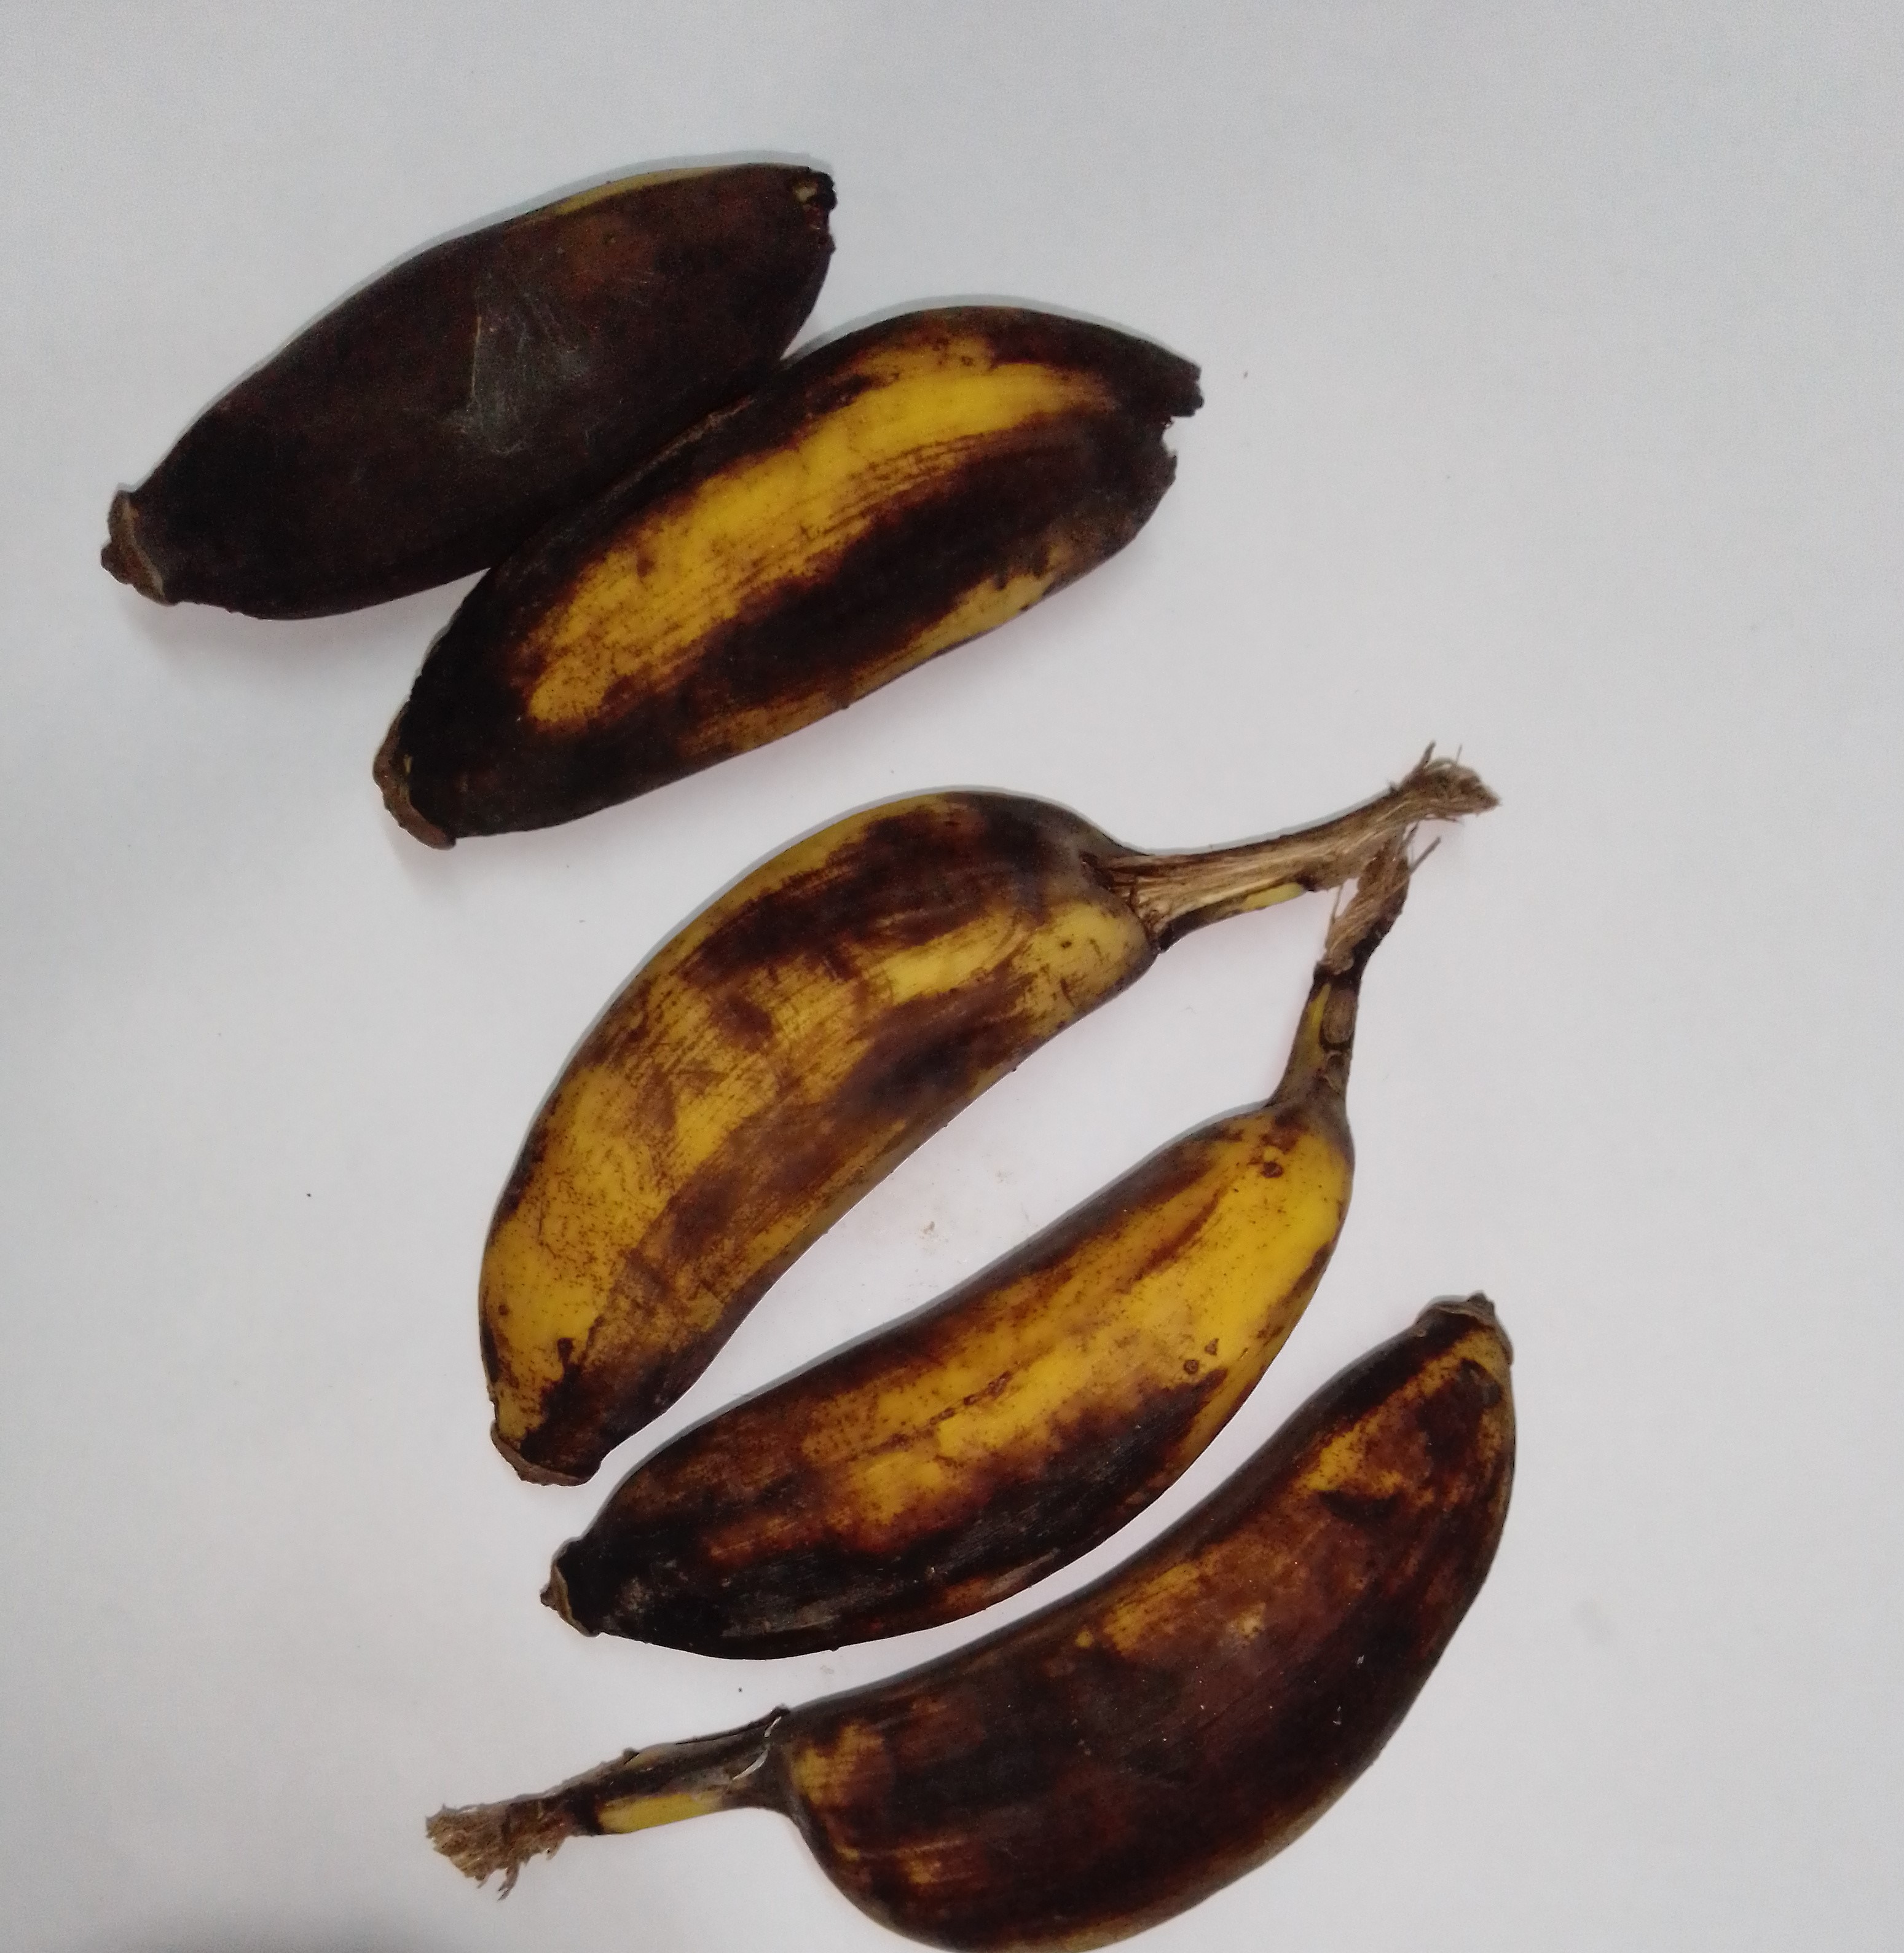
Fruit: banana
Condition: rotten